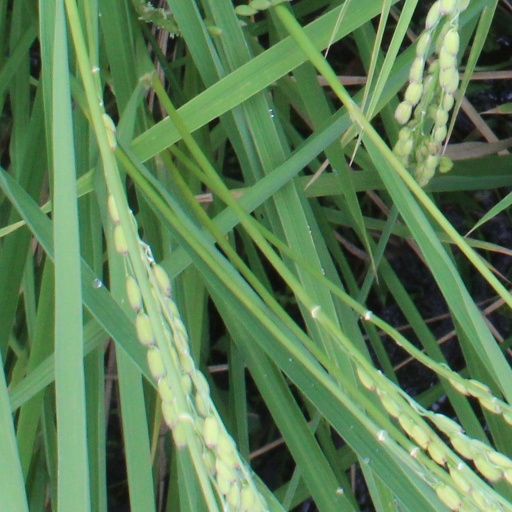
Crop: rice